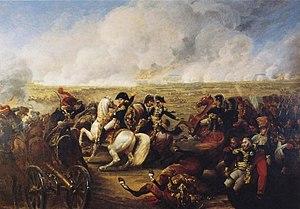
La Bataille de Wagram est un roman historique de Gilles Lapouge publié en 1986 aux éditions Flammarion. Il a reçu le Prix des Deux Magots l'année suivante.